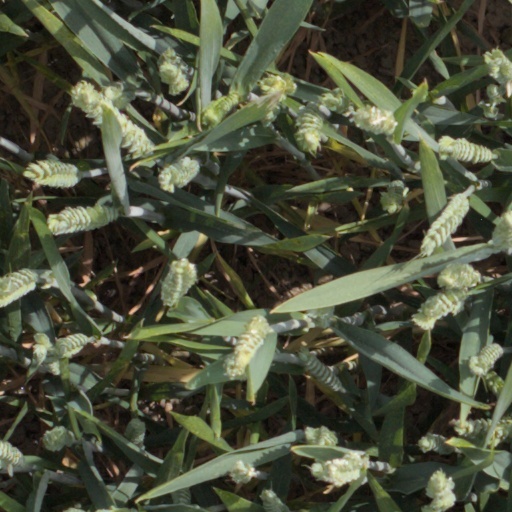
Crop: wheat